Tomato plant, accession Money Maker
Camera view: horizontal (90 deg, fisheye); turntable rotation: 90 degrees
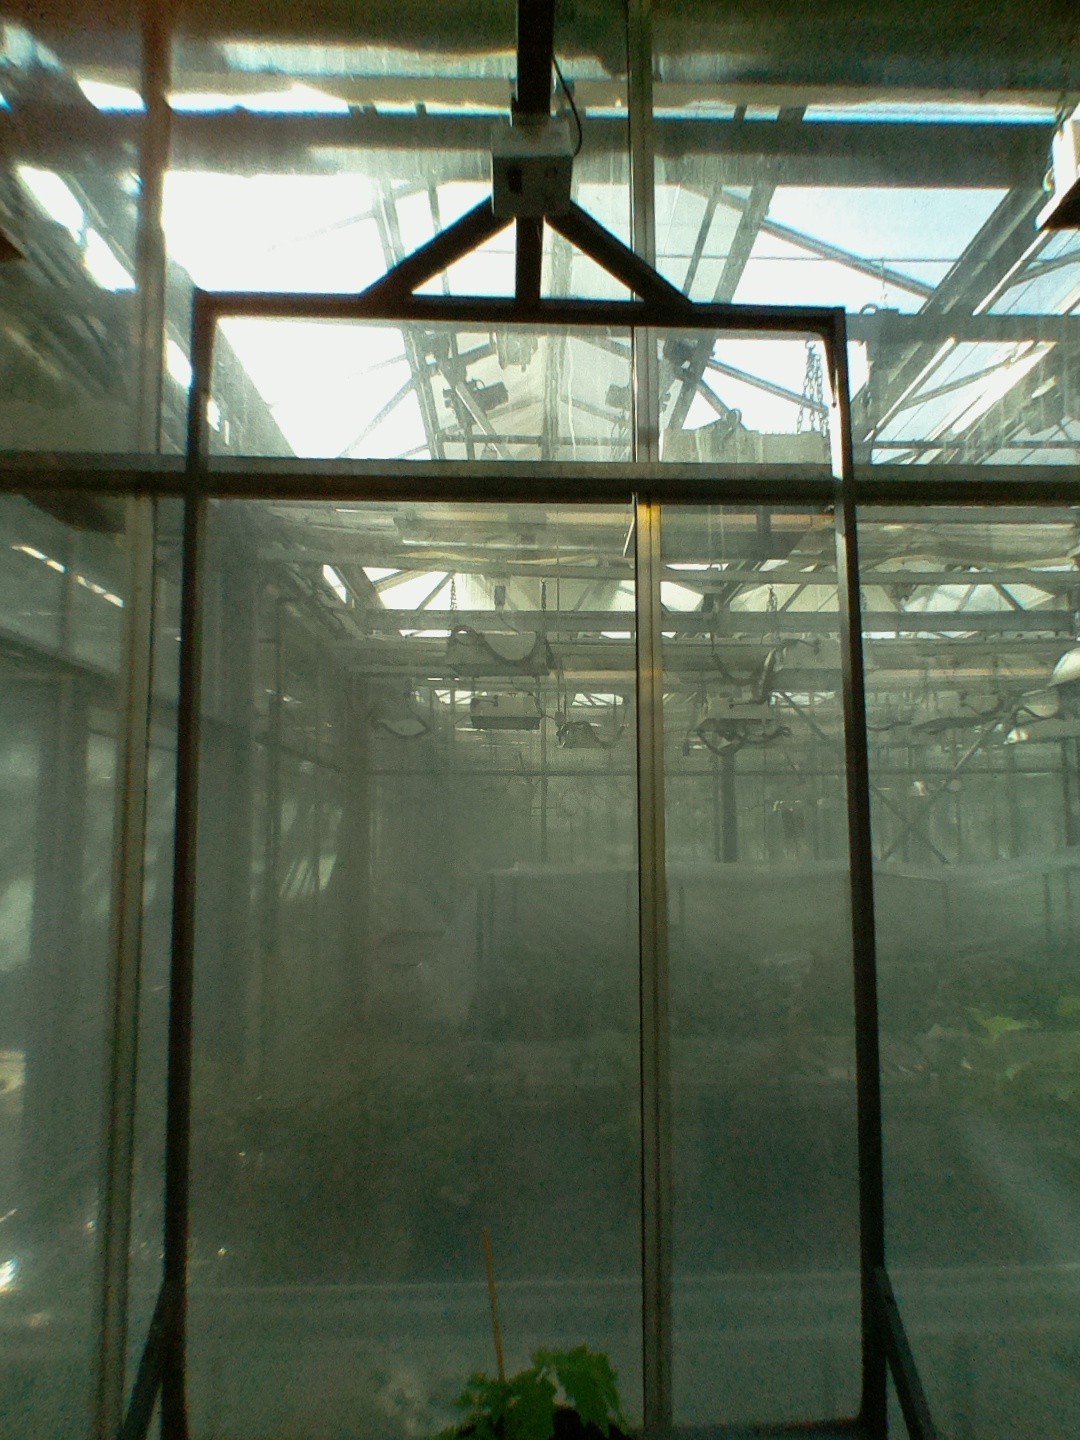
BBCH growth stage 13: 6 of true leaves visible